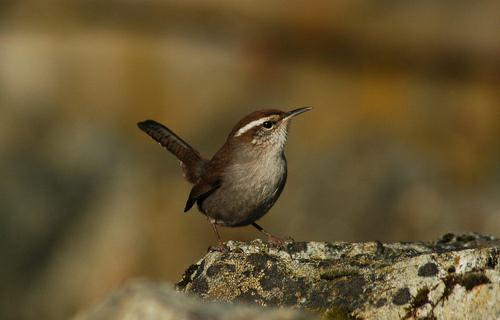
A photo of a bewick wren